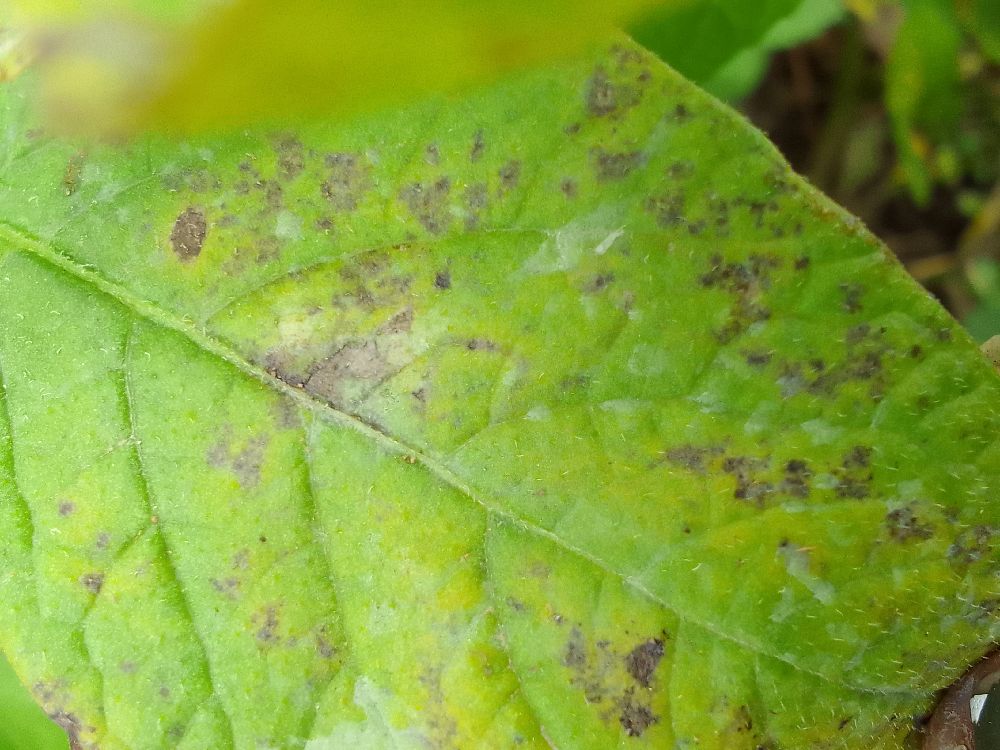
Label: Early blight